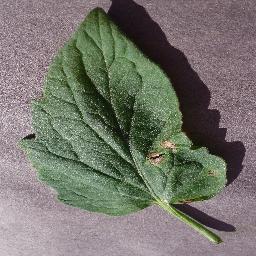
Label: Tomato___Target_Spot